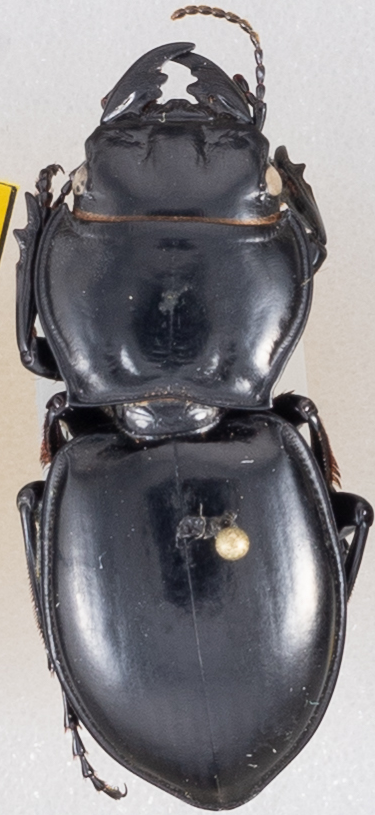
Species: Pasimachus californicus
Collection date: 2015-09-15
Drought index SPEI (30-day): -0.788
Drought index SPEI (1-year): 0.608
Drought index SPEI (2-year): -0.642